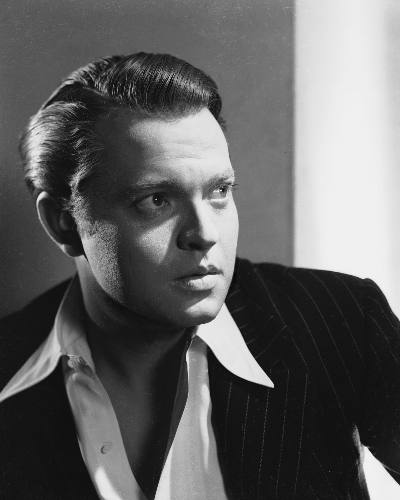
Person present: Yes